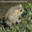
Label: frog